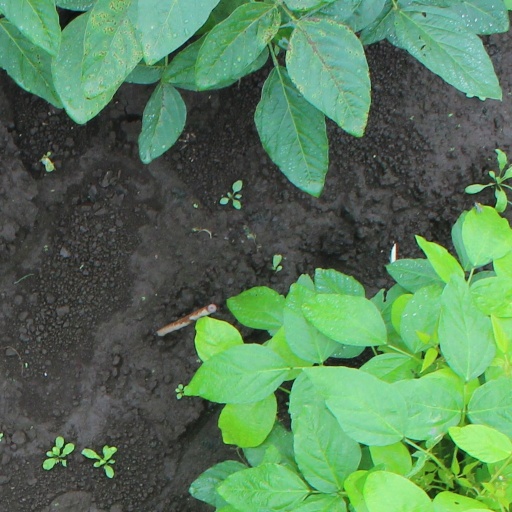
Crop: soybean